Nature deficit disorder

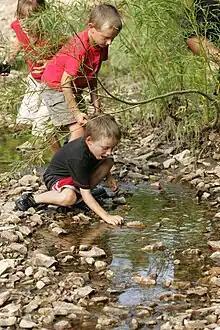
Children playing in a stream

Nature-deficit disorder is a proposed set of behavioral problems that result when humans, especially children, spend less time outdoors. This putative condition is not recognized in standard medical manuals for mental disorders, such as the ICD-10 or the DSM-5.